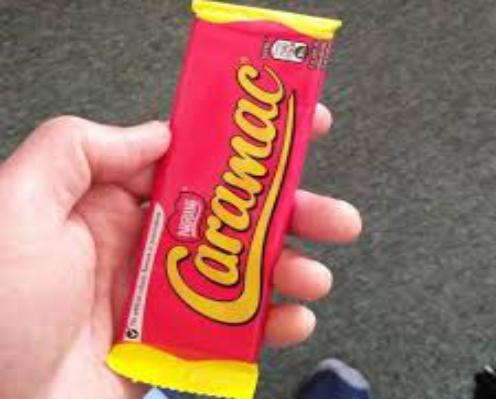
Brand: Caramac
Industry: Food